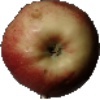
Label: Apple Red 3